Legnaderk

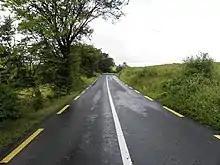
R200 at Legnaderk (geograph 3597120)

Legnaderk is bounded on the north by Aghnacollia and Commas (Kinawley) townlands, on the west by Bellavally Upper townland, on the east by Altachullion Lower and Altachullion Upper townlands and on the south by Altnadarragh townland. It is part of the Cuilcagh mountain range and its chief geographical features are Benbeg Mountain (An Bhinn Bheag meaning ‘The Small Peak’), which reaches a height of 539 metres, mountain streams, waterfalls, forestry plantations and a spring well. The townland is traversed by the regional R200 road (Ireland), minor public roads and rural lanes. The townland covers 357 statute acres.